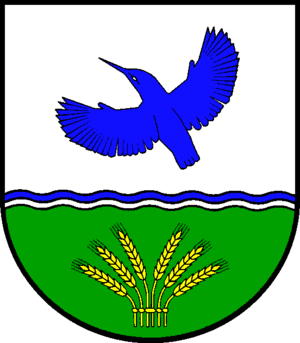
Rodenbek
Coat of arms of Rodenbek
Rodenbek Molfsee er en kommune og en by i det nordlige Tyskland, beliggende i Amt Molfsee i den østlige del af Kreis Rendsborg-Egernførde. Kreis Rendsborg-Egernførde ligger i den centrale del af delstaten Slesvig-Holsten.